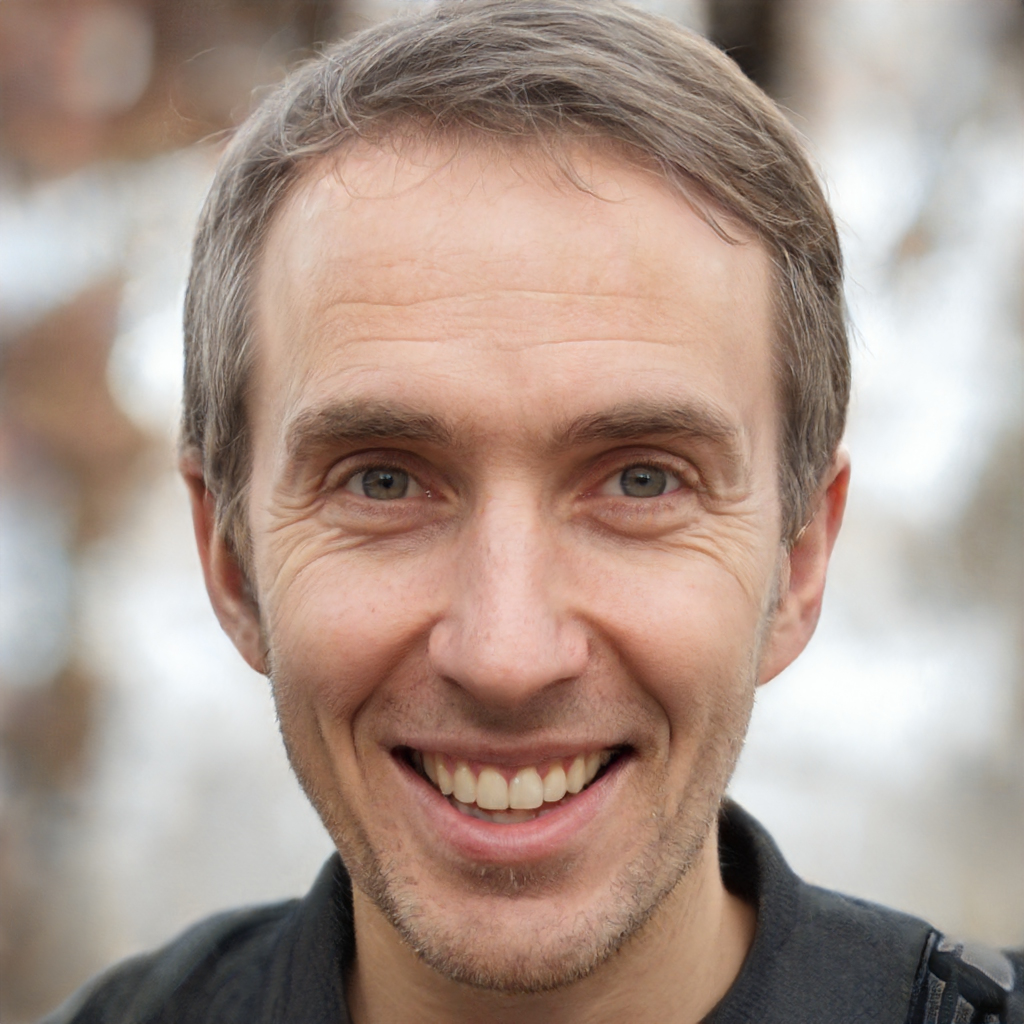
Portrait style: Real Portrait